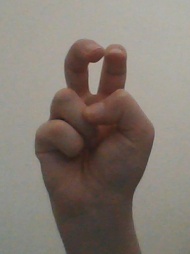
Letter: toot